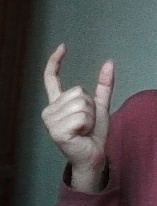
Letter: nun